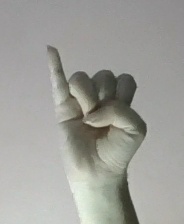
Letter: meem